Lamancine

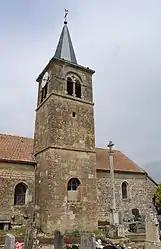
The church in Lamancine

Lamancine is a commune in the Haute-Marne department in north-eastern France.